Scientific celebrity

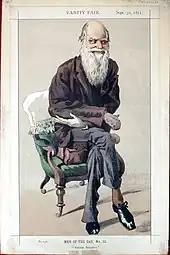
Caricature of Charles Darwin from "Vanity Fair" magazine in 1871

In the late 17th century and early 18th century, Isaac Newton became widely known in the United Kingdom and much of the western world after he published his theories of motion. Others, including Voltaire, promoted Newton's reputation; although Newton did not actively promote himself.